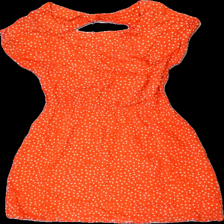
View: front
Type: Dress
Category: Ladies
Brand: Not in the list
Brand text on label: buaia
Colors: Red, White
Material: 100% viskos
Pattern: Dots
Cut: C-collar
Size: S
Season: All
Price range: 50-100
Recommended usage: Reuse
Description: t-shirt klänning med prick mönster